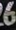
Number: 6